Riverside Shakespeare Company

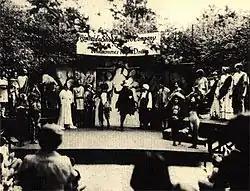
"A Midsummer Night's Dream" at Carl Schurz Park, Manhattan, 1978. The set utilized a series of sheet steel walls to project the natural voice.

In its second summer, 1978, the company presented a popular free tour of "A Midsummer Night's Dream", with Eric Hoffmann as Puck, Karen Hurley as Titania, and Eric Conger as Oberon, directed by Gloria Skurski. An original score by Deborah Awner was performed by the touring group "Brass". The production continued the tradition of un-miked Shakespeare, making use of a sheet-steel touring set for natural amplification of both actors and musicians.